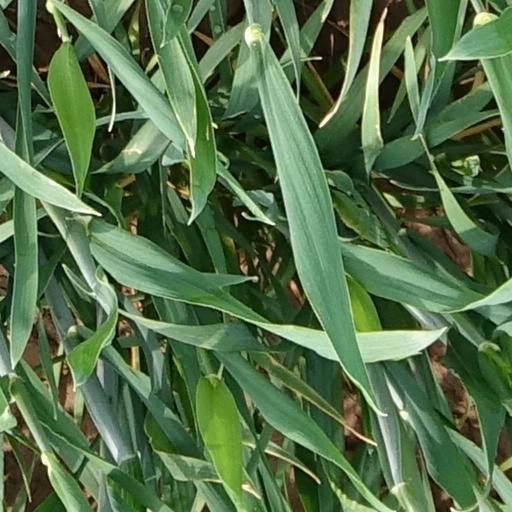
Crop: wheat